Dmitry Medvedev

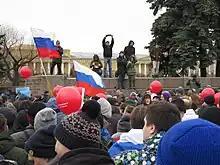
Anti-corruption rally in Saint Petersburg, 26 March 2017

In November 2022 Medvedev was quoted as saying on his Telegram app channel that the Ukrainian desire to recapture the territory it had lost to Russia in the annexations "is a threat to the existence of our state and of a dismemberment of today's Russia", and "direct reason" to use Russia's nuclear weapons; something the reporter termed "worrying language". In the same month another journalist quoted him as saying "Russia, for obvious reasons, has not yet used its entire arsenal of possible weapons, equipment and munitions. And did not attack all possible enemy targets located in populated areas. And not only from our inherent human kindness. Everything has its time."